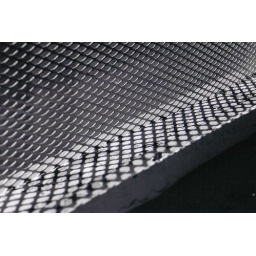
Grate on the window in the bathroom of the art building, and its shadow.